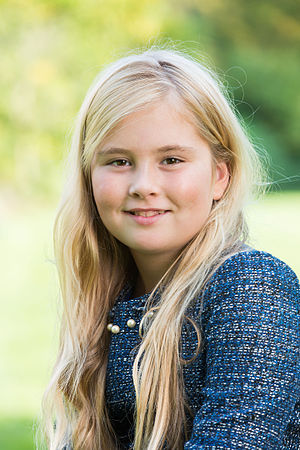
Fyrste af Oranien
Fyrste af Oranien er en titel, der oprindelig blev båret af fyrsten i det suveræne fyrstendømme Orange i det nuværende Sydfrankrig. Titlen bæres i dag traditionelt af den nederlandske tronfølger.